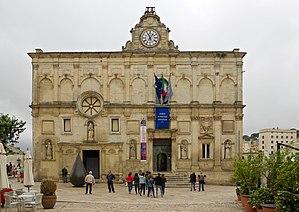
Matera est une ville italienne d'environ 60 400 habitants, chef-lieu de la province de même nom, située en Basilicate.